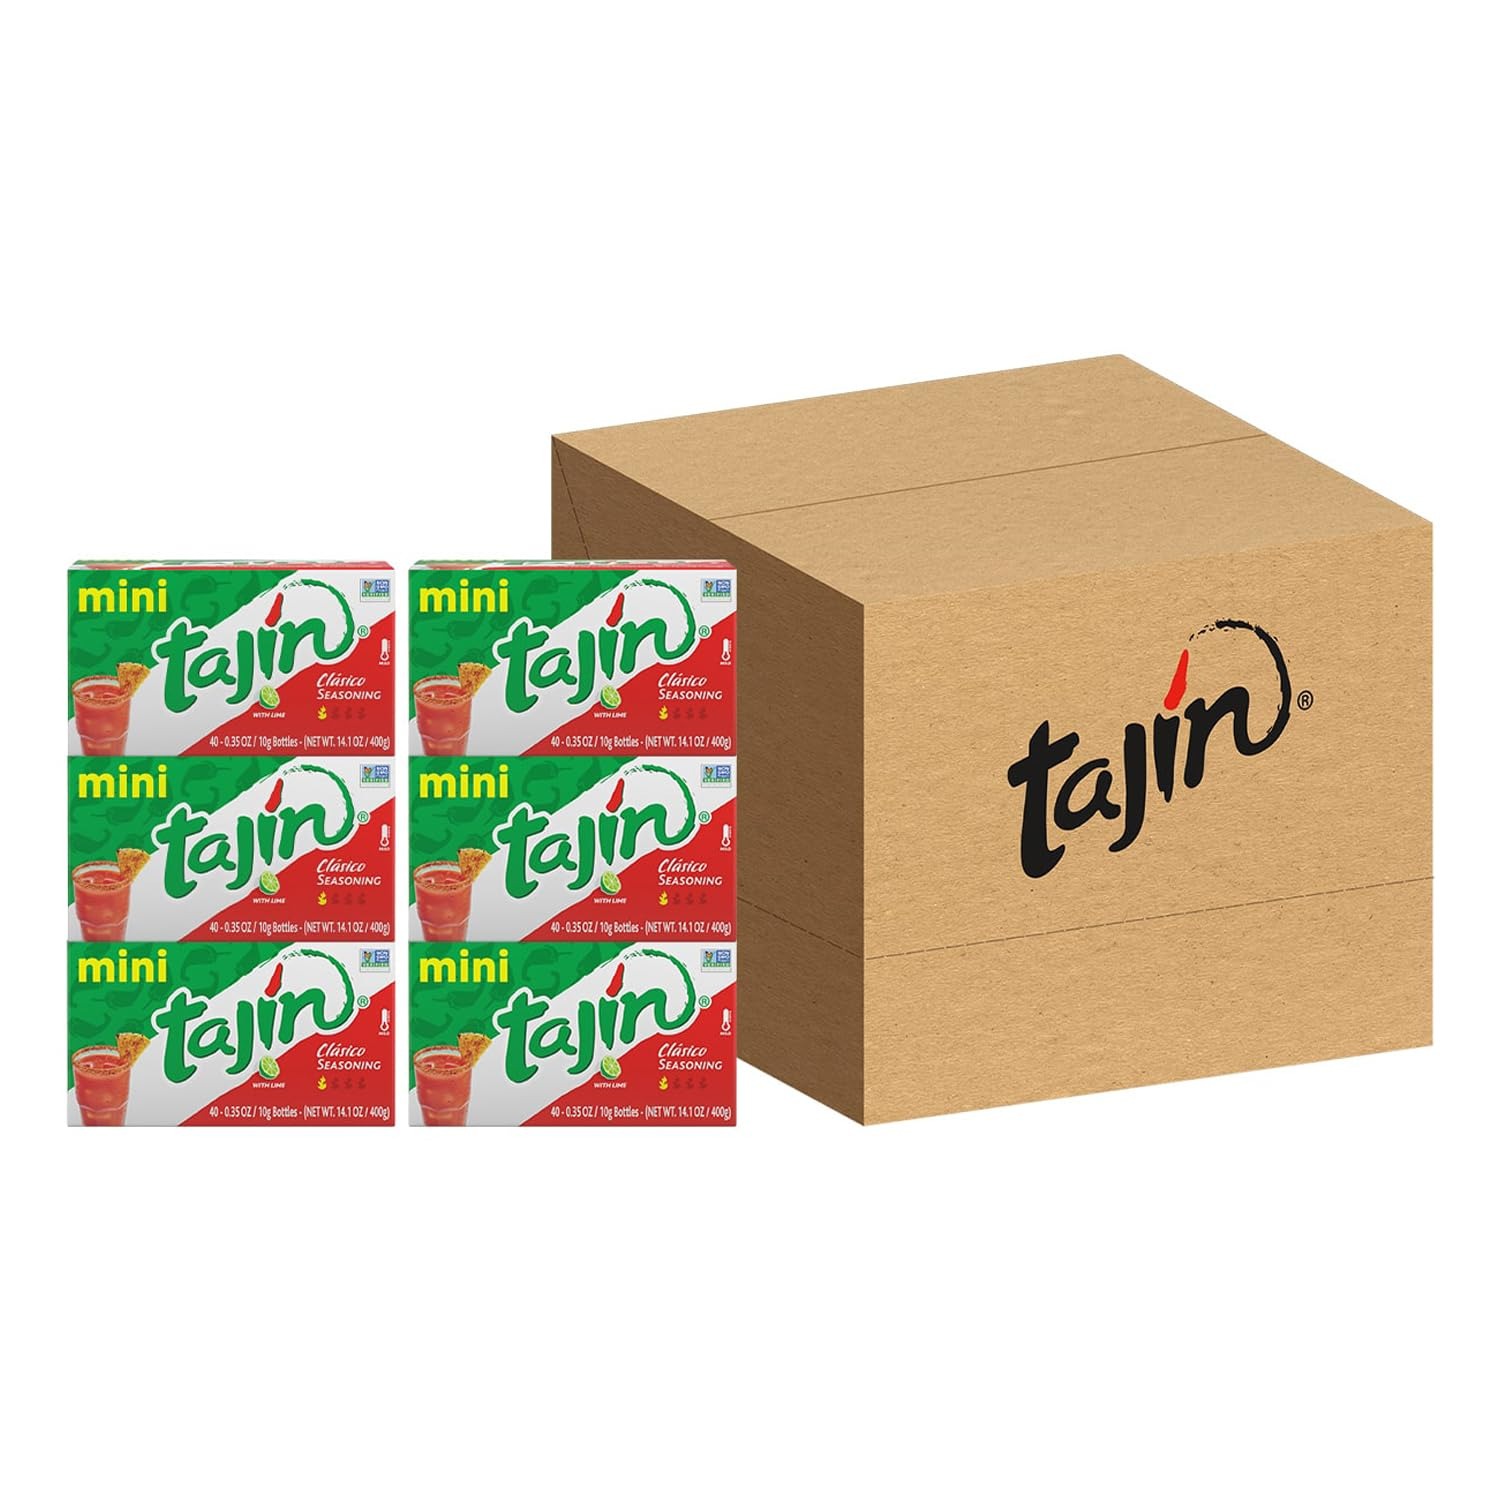
Item Name: Tajín Clásico Chile Lime Seasoning Mini Display 0.35 oz, 40 Mini Bottles (Pack of 6)
Bullet Point 1: FLAVORFUL INGREDIENTS: Tajin Clasico Seasoning is made from a unique blend of 100% natural chili peppers, lime, and sea salt that brings out the flavor of your favorite foods, fruits and veggies
Bullet Point 2: A UNIQUE ZING TO YOUR FOOD: Add the perfect balance of zing to your favorite food with Tajin Clasico Seasoning. A dash, sprinkle, or dredge is all you need to enhance the flavor of a snack, drink, or dish
Bullet Point 3: SEASONING FOR ALL KINDS OF DISHES: You can try this Tajin chili seasoning with fruits and veggies, salads, popcorn, even drinks and frozen bars. Use as a taco seasoning or as part of your marinade or rub for meats, poultry, and fish for more flavor
Bullet Point 4: ADDS FLAVORFUL HEAT: No need to worry about the heat from this Tajin chili seasoning because our blend ensures that the sensation will be more flavorful rather than hot
Bullet Point 5: GLUTEN-FREE: Tajin seasoning is free from allergens such as milk, seafood, soy, wheat, egg, and nuts. No artificial colors or flavors added. Comes in 6 boxes with each box containing 40 portable, personal size bottles with a flip-top opening
Value: 84.0
Unit: Ounce

Price: 15.96